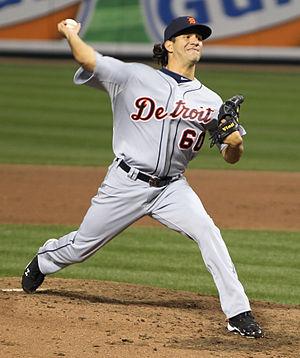
Brayan Rene Villarreal est un lanceur de relève droitier qui évolue dans la Ligue majeure de baseball de 2011 à 2013 pour les Tigers de Détroit et les Red Sox de Boston.